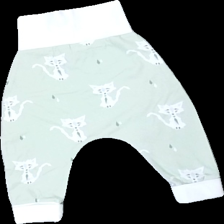
View: back
Type: Trousers
Category: Children
Brand: Missing
Colors: White, Green
Material: 100% cotton
Pattern: Other
Cut: Regular
Size: 74
Season: All
Price range: <50
Recommended usage: Reuse